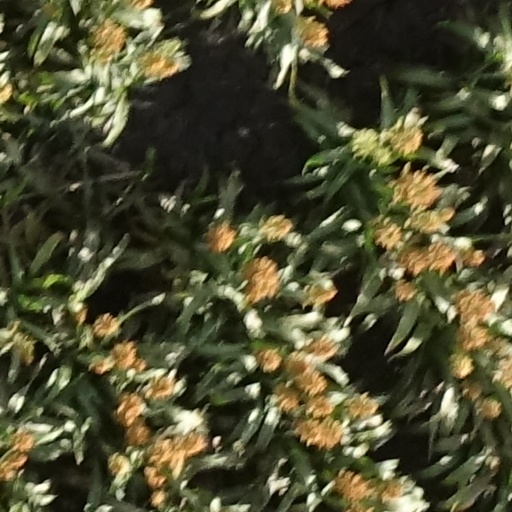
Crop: sorghum